Audi S3

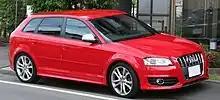
Audi S3 Sportback

In April 2008, Audi announced a five-door S3 variant based on the A3 Sportback ("Typ" 8PA), with the same engine and transmission as the existing 8P S3.